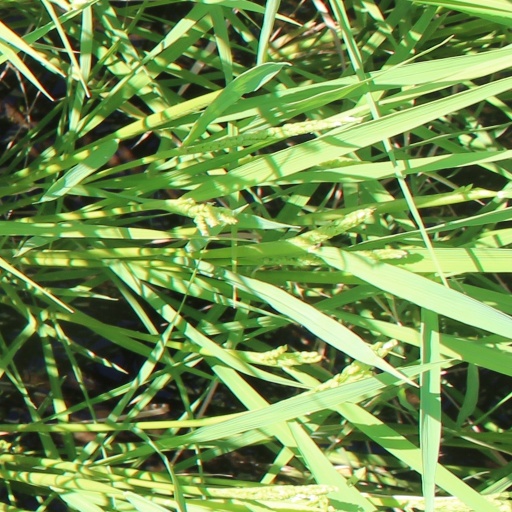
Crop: rice